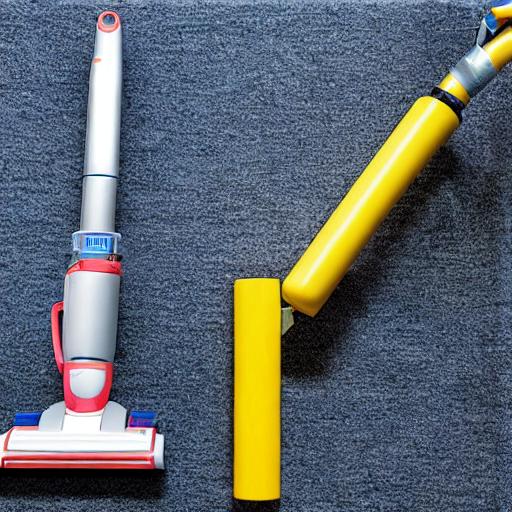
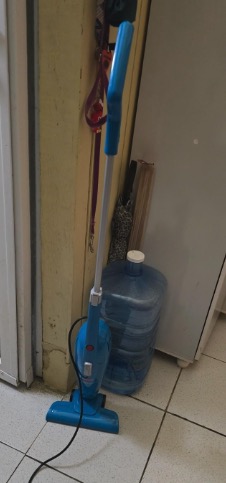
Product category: items_vacuum
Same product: no